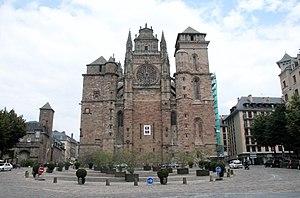
impressant la cathédrale
Rodez est une commune française du Midi de la France, au nord-est de Toulouse. Elle est la préfecture du département de l'Aveyron en région Occitanie, siège de Rodez Agglomération, de la première circonscription de l'Aveyron ainsi que du conseil départemental de l'Aveyron.